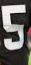
Number: 5